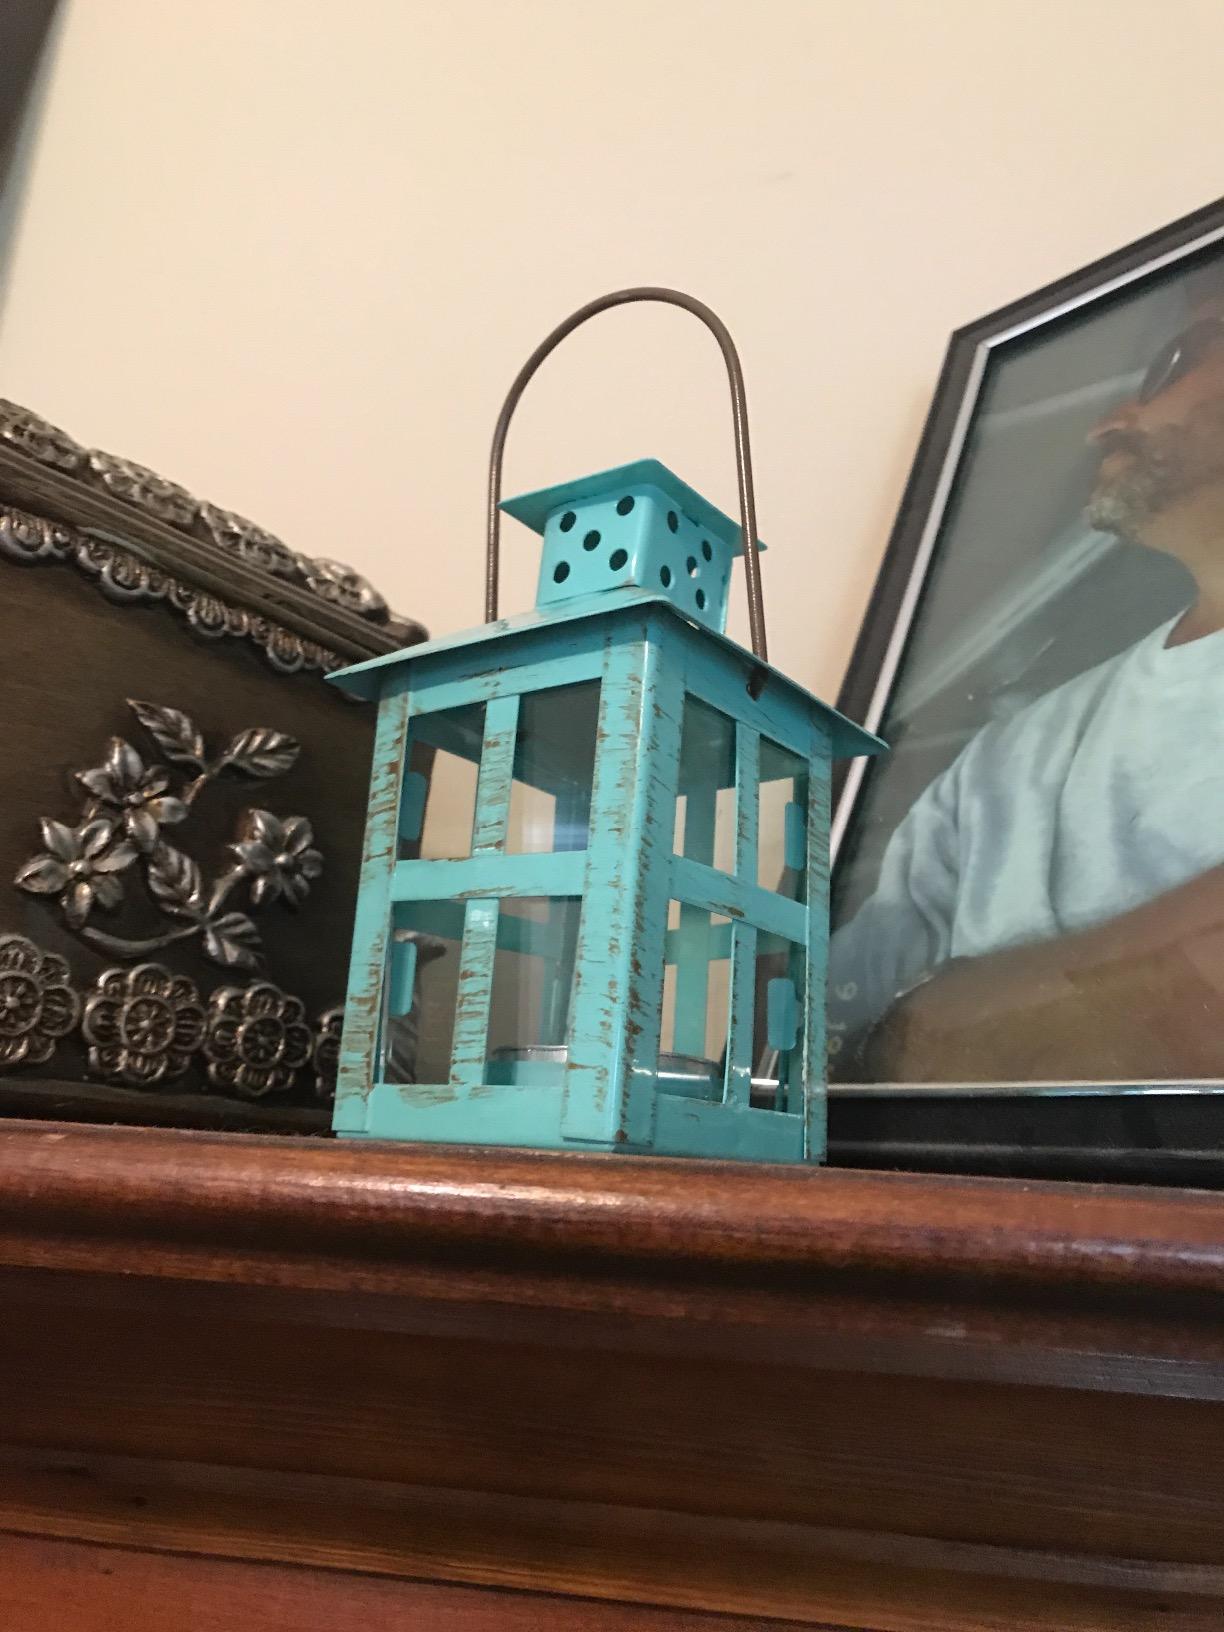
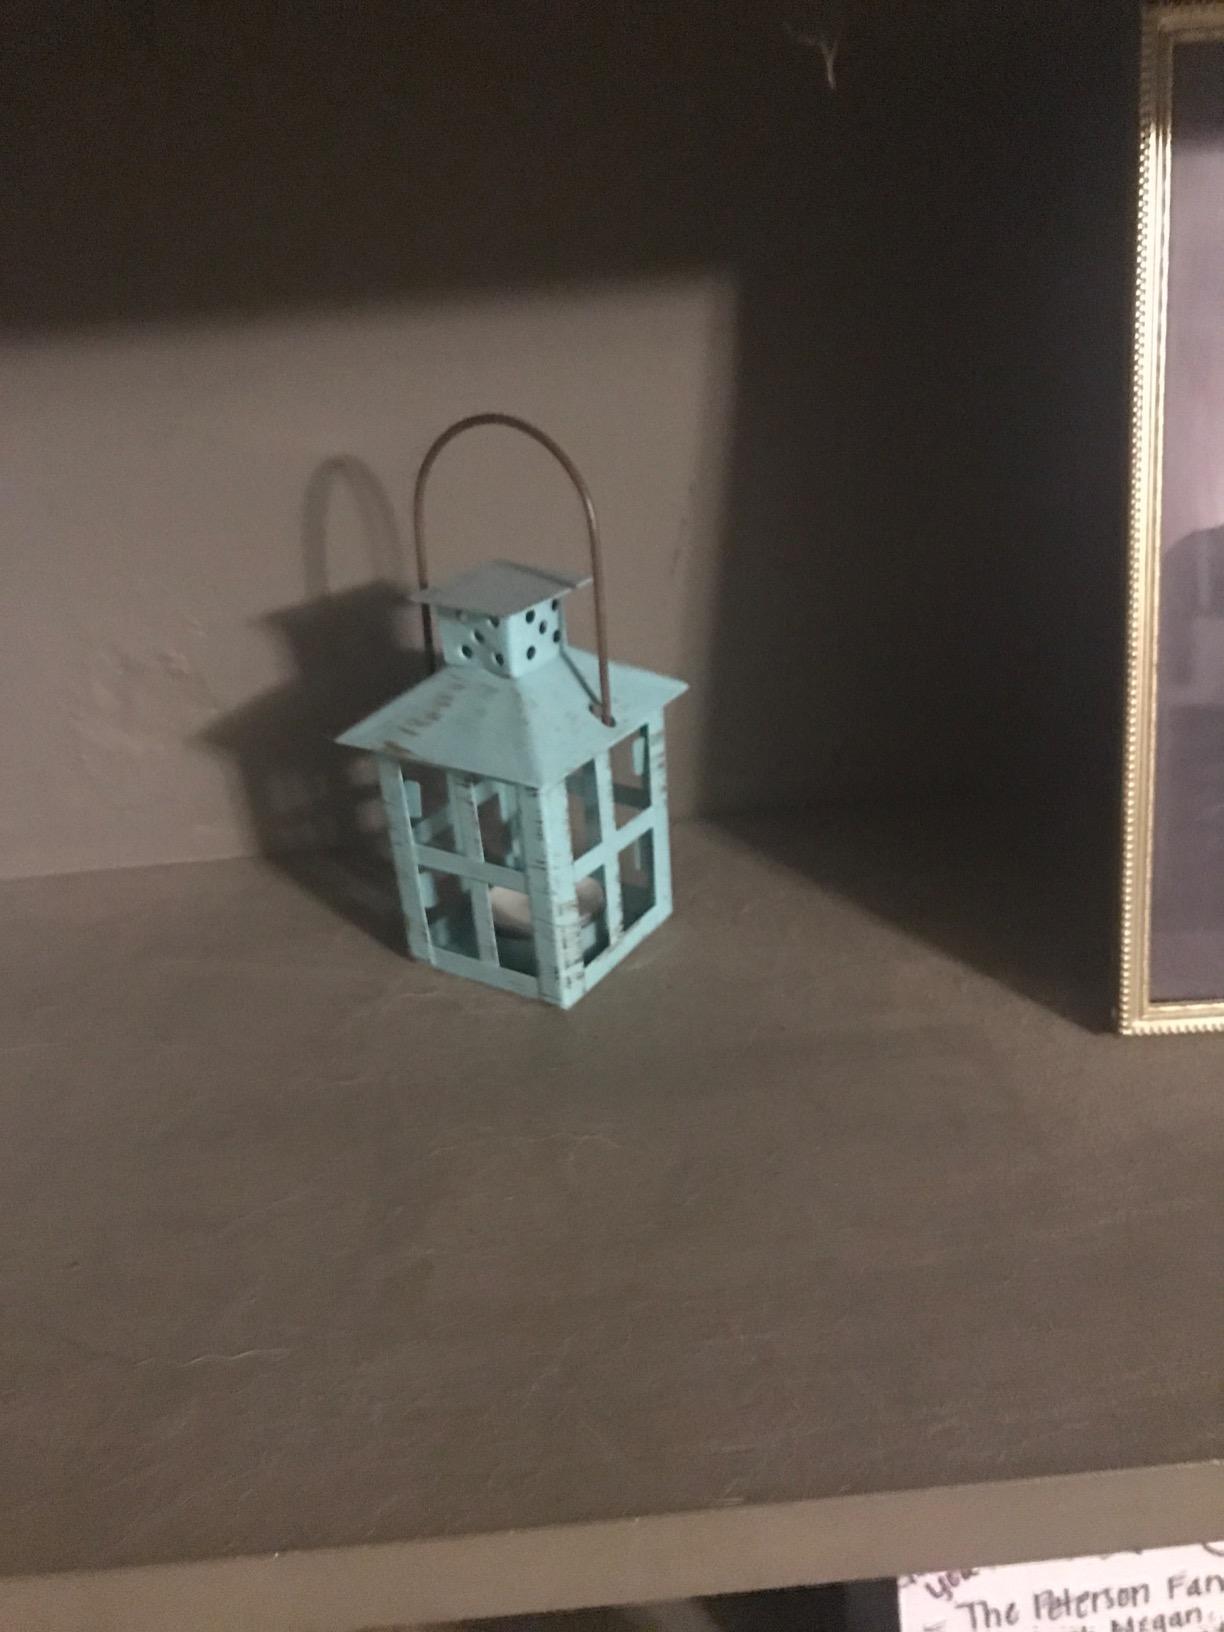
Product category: lantern
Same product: yes